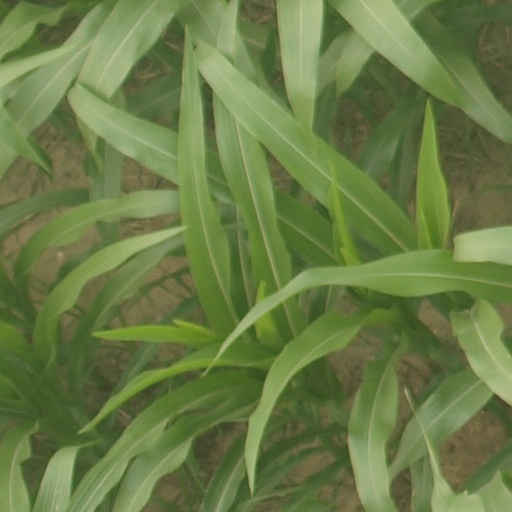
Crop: maize; corn